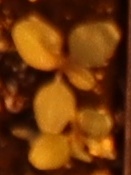
Label: Palmer Amaranth